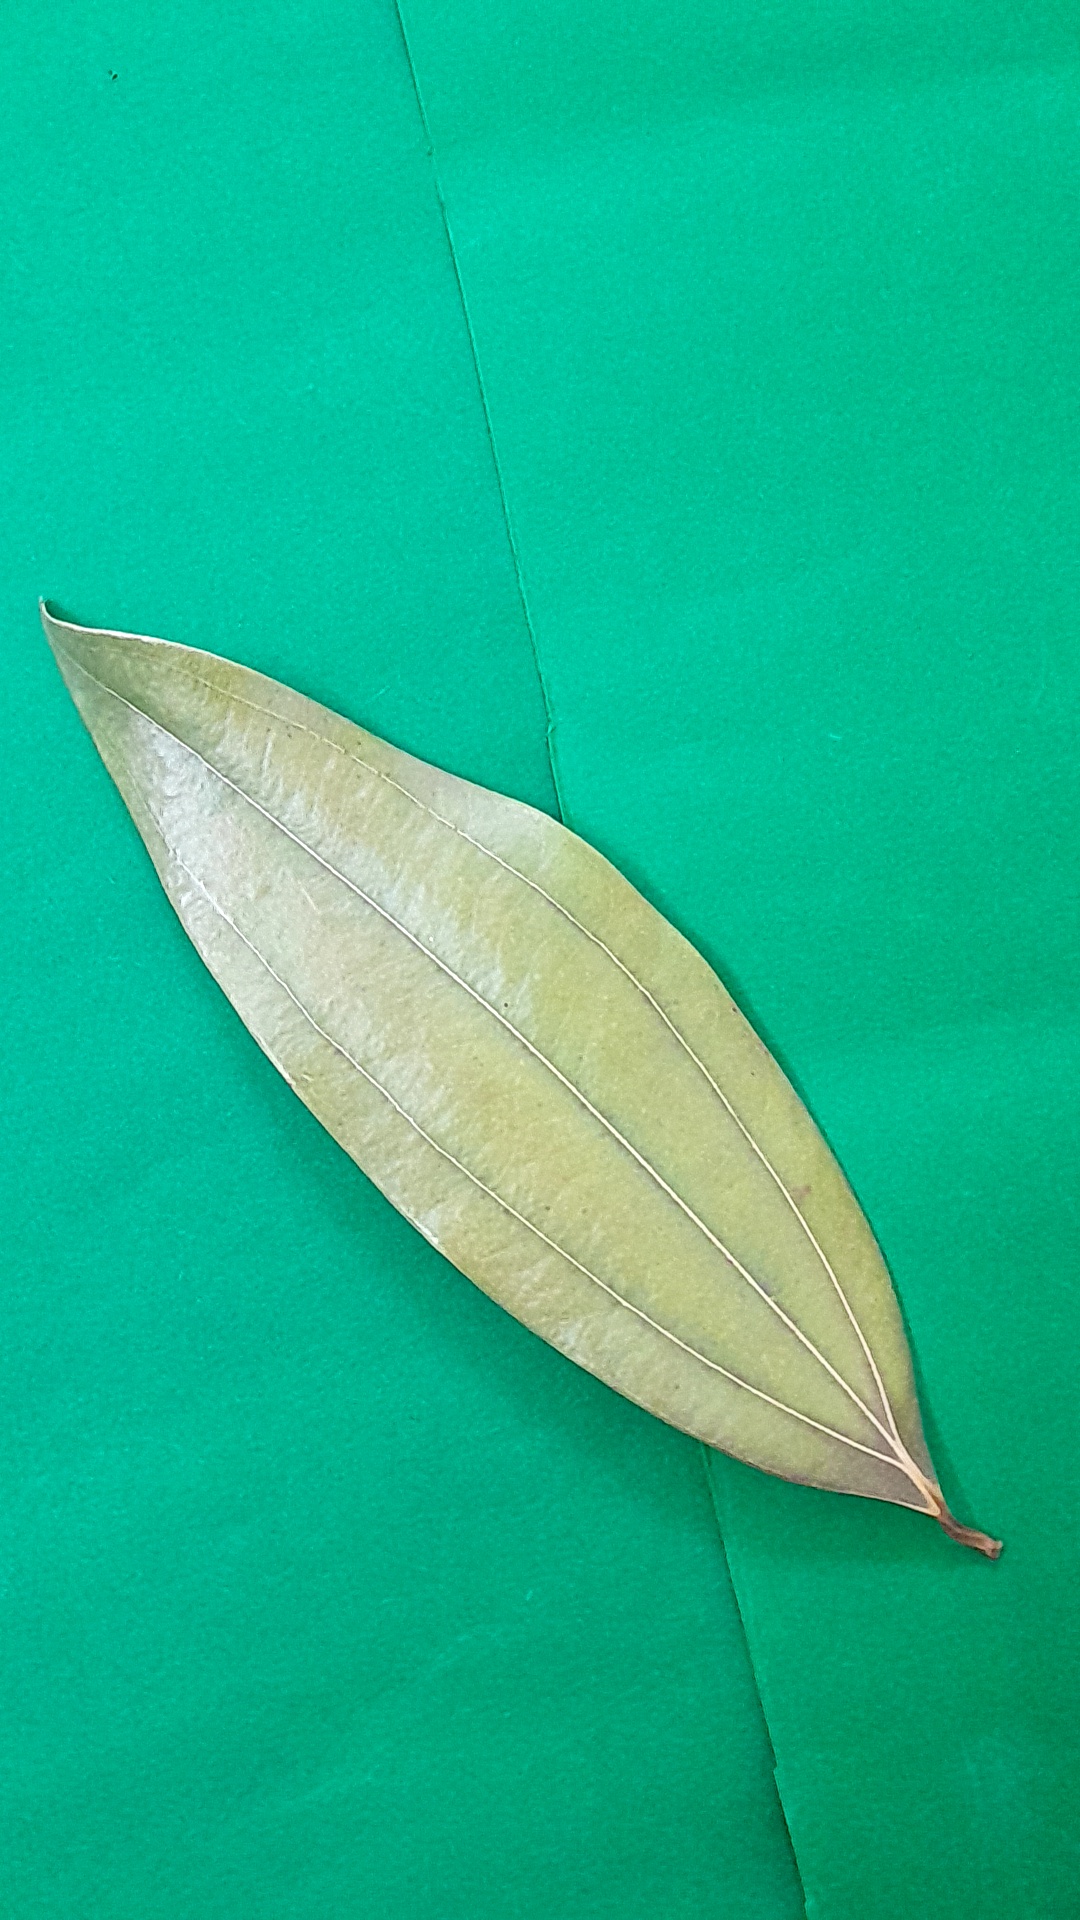
Label: Dry Leaf